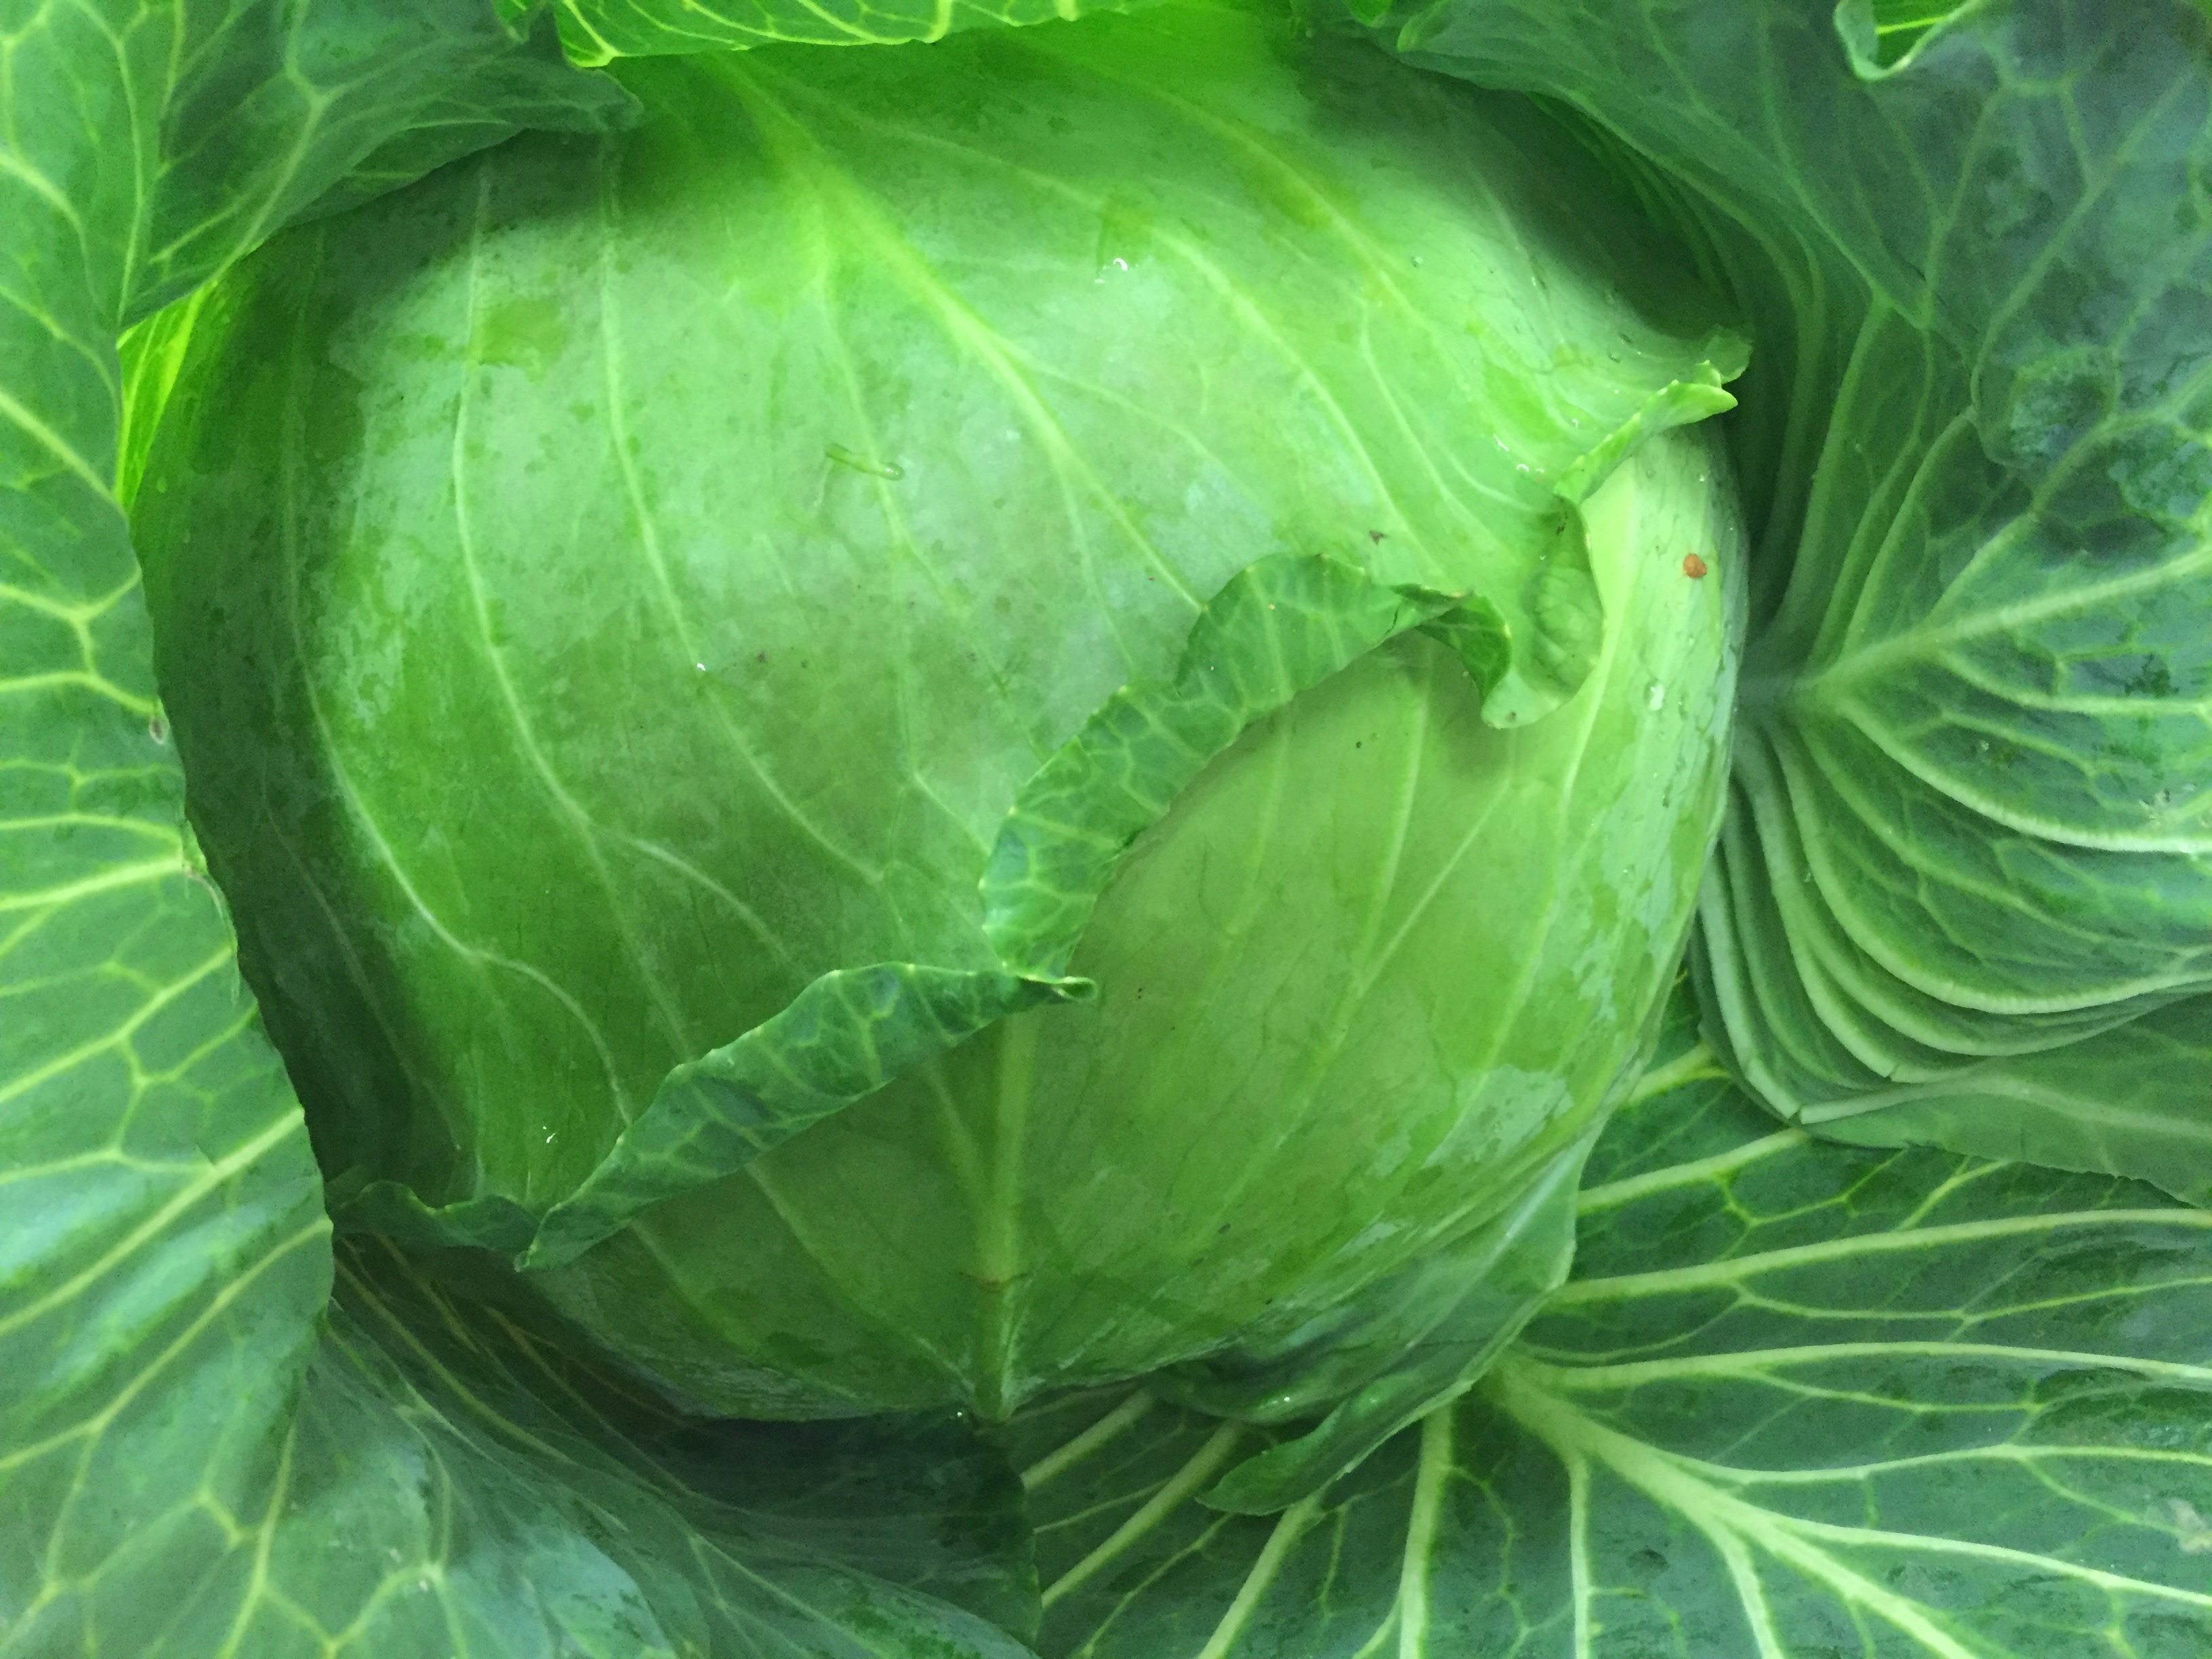
leaf, food, salad, green, produce, vegetable, fresh, healthy, raw, cabbage, brassica, collard greens, savoy cabbage, mustard plant, leaf vegetable, komatsuna